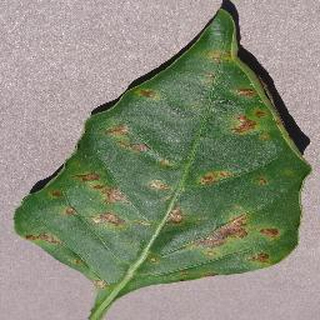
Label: bell_pepper_bacterial_spot